Negev Bedouin women

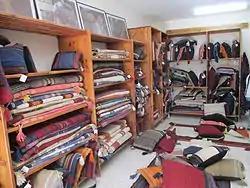
Negev Weaving project by bedouin women in Lakiya to create employment opportunities

Reliable statistics concerning Bedouin women's participation in the labor force are difficult to find. The same gender norms that limit women's employment outside the home also prevents women from registering as unemployed at the unemployment offices. Nevertheless, it has been estimated that in 2007, only 11.4% of Bedouin women were employed outside of their homes. However, this estimate did not distinguish the types of work Negev Bedouin women engaged in outside of the household.